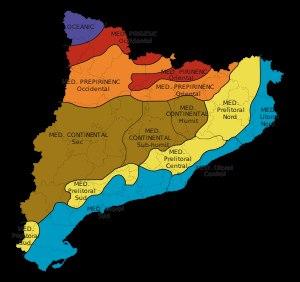
Le vignoble de Catalogne est une région viticole espagnole correspondant à la communauté autonome de Catalogne. Le vignoble de la Catalogne française appartient au vignoble du Languedoc-Roussillon.